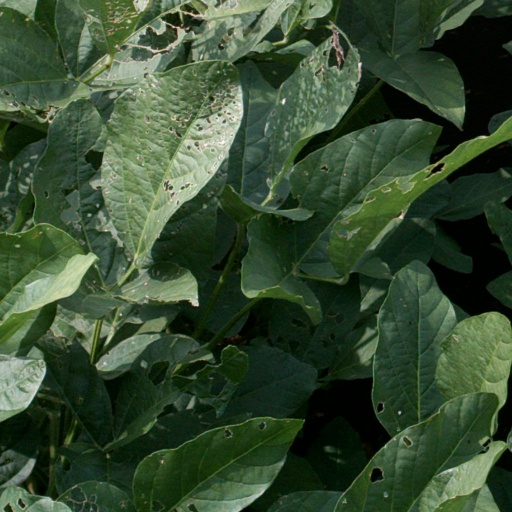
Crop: soybean